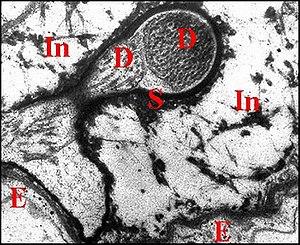
Dendrites entourés par la gaine scolopale vus au au microscope électronique à transmission
Le pédicule ou pédicelle des araignées est une tige étroite membraneuse et flexible qui connecte leur céphalothorax à leur opisthosome.